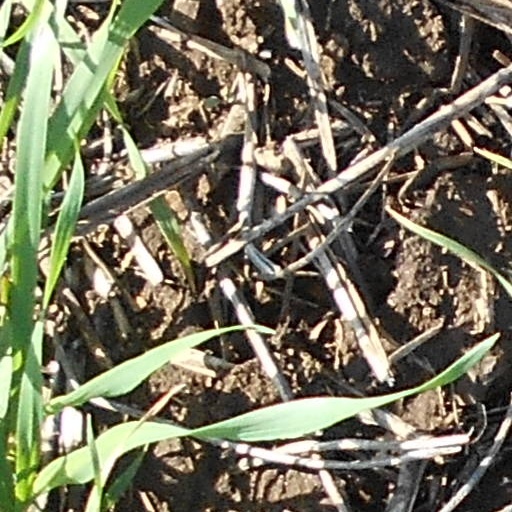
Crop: wheat